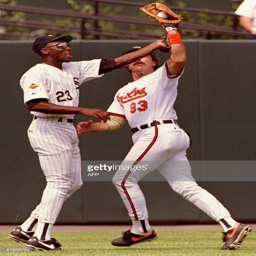
basketball shooting guard tries to get the baseball away from actor during festivities leading .